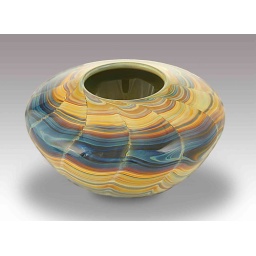
This bowl was blown from calcedonio (silver) glass by Jeff Price in his studio.